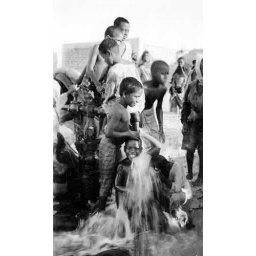
Young boys playing under a water pump.